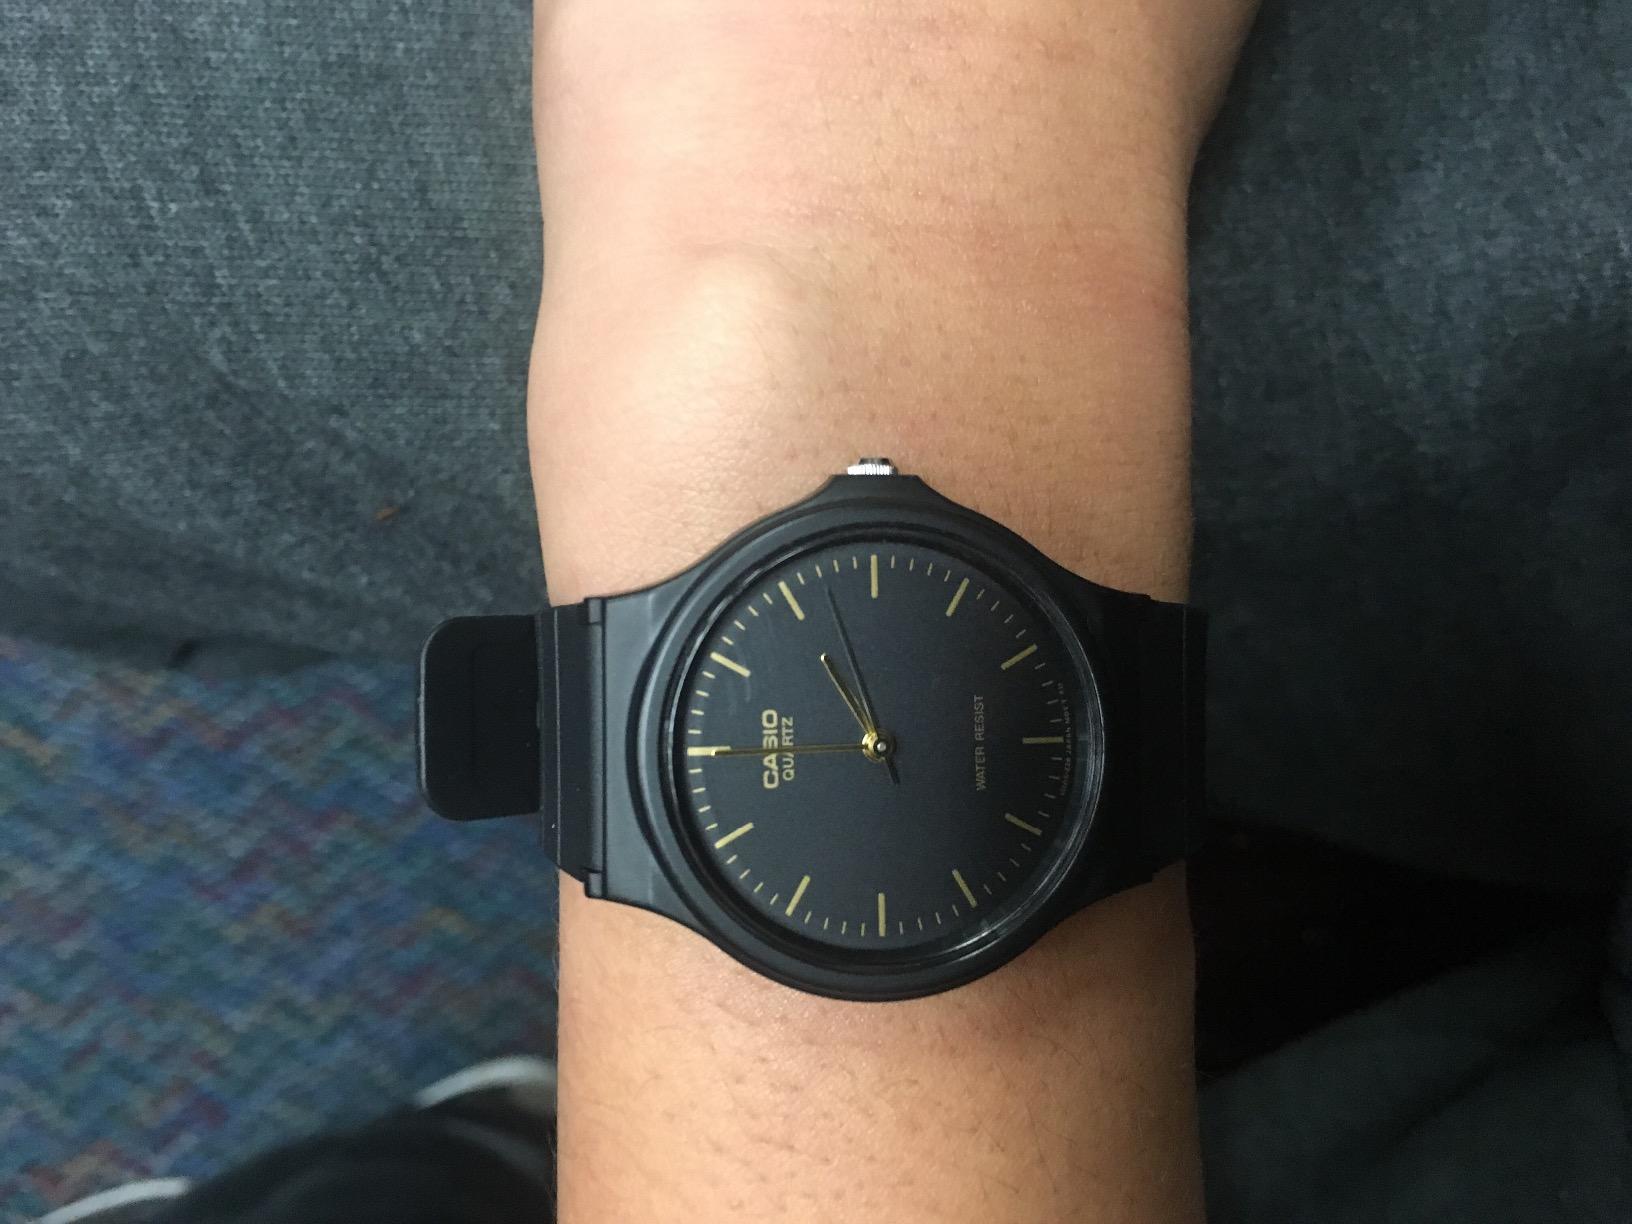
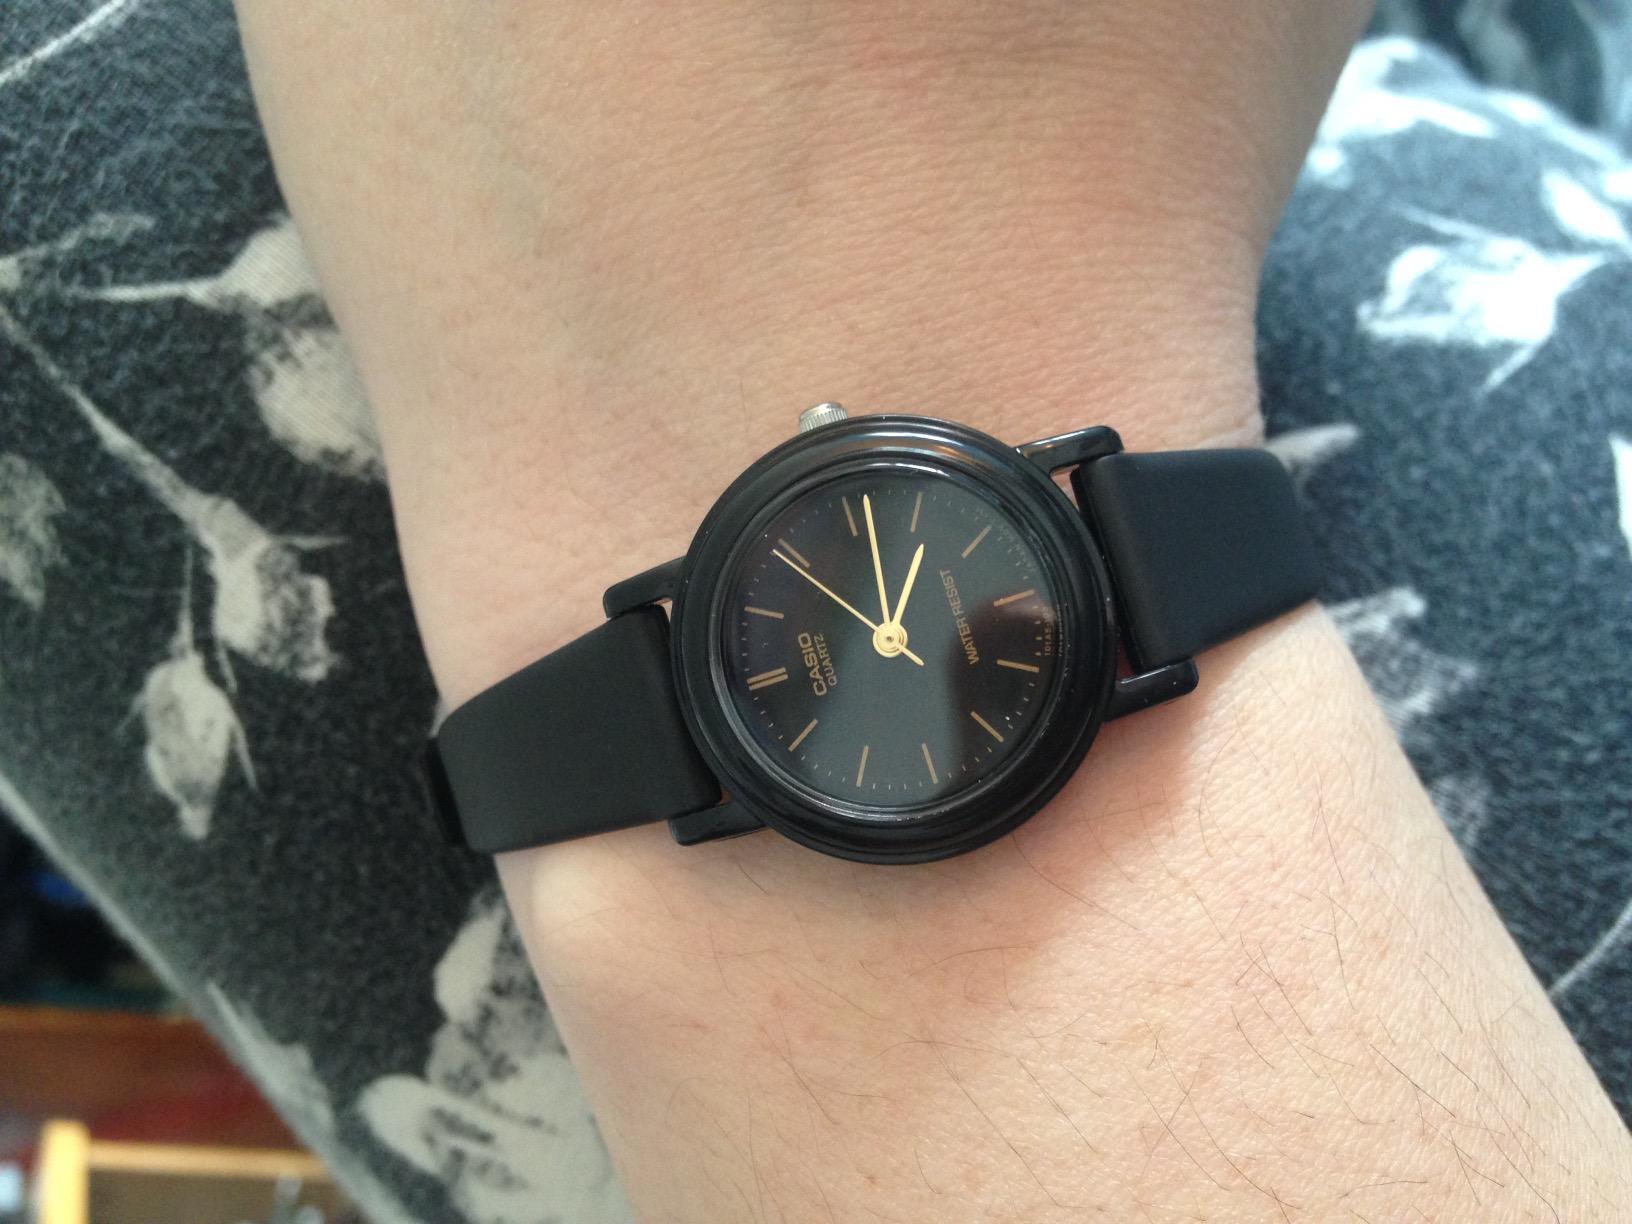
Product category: accessories_watch
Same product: no